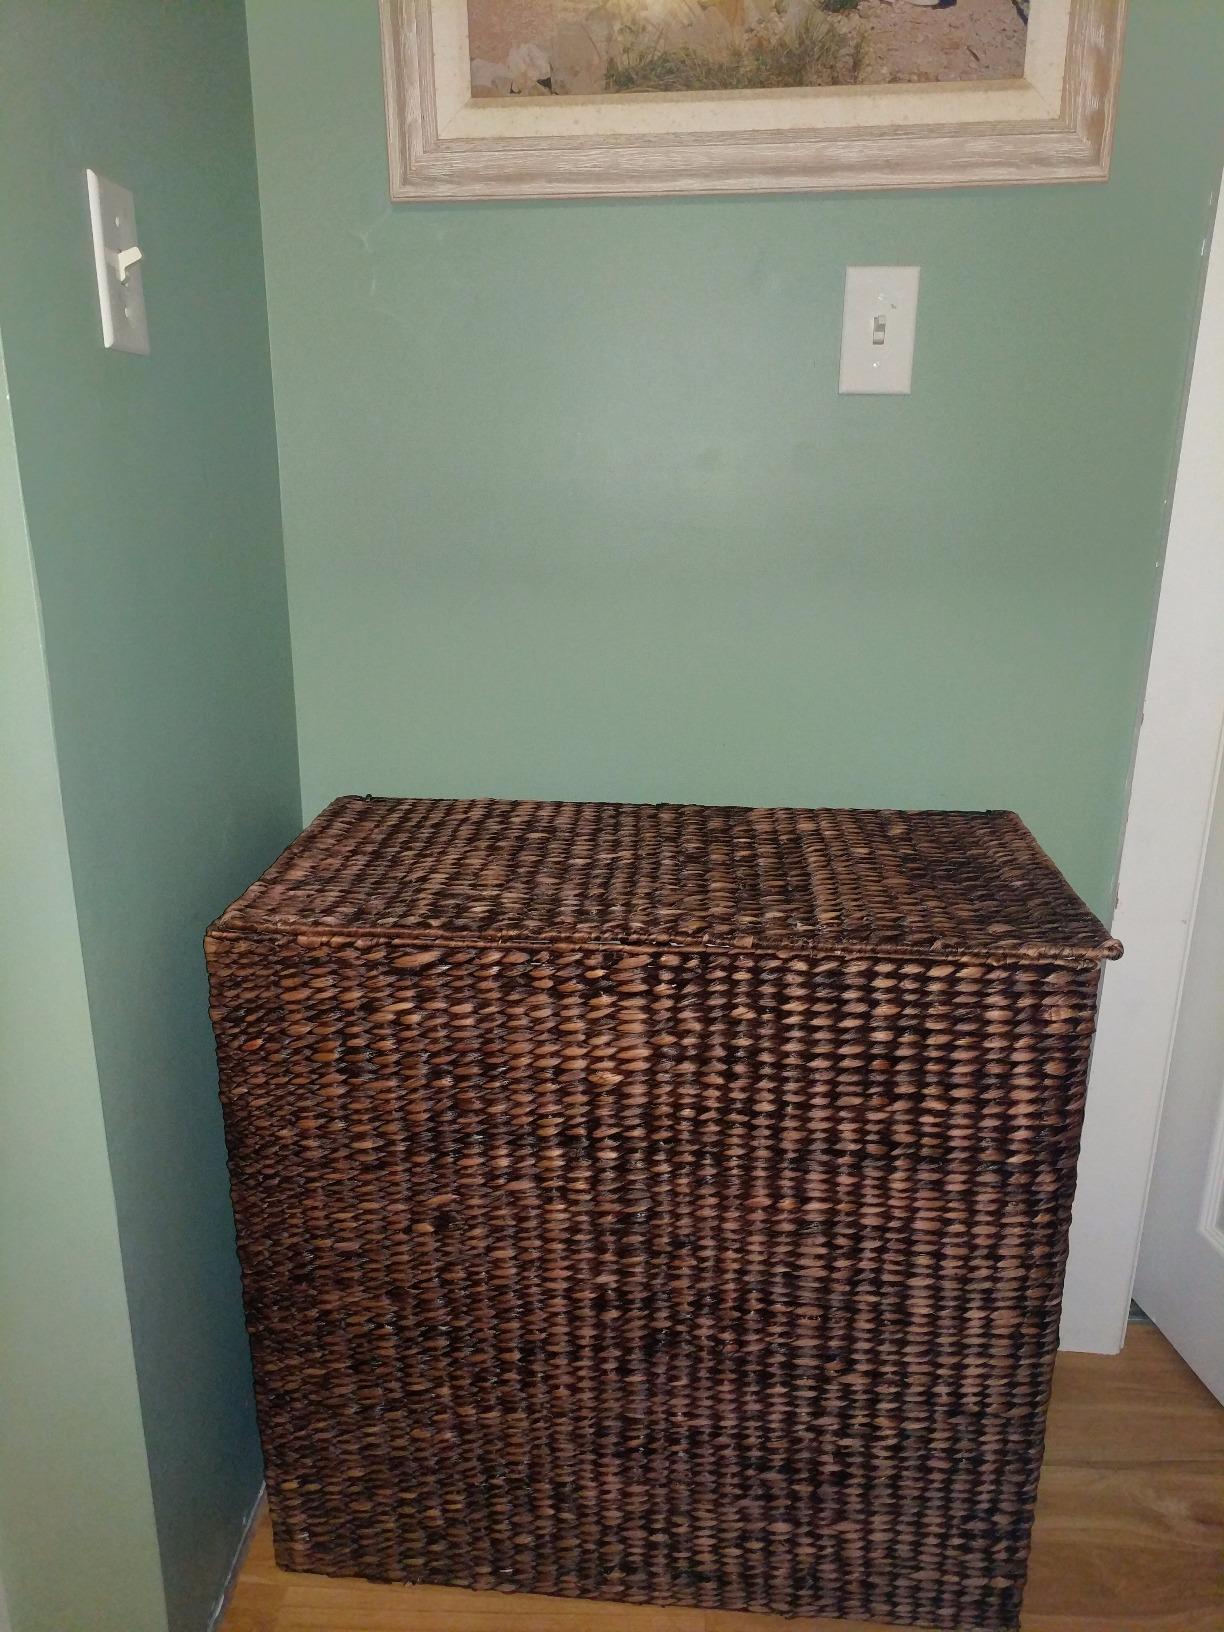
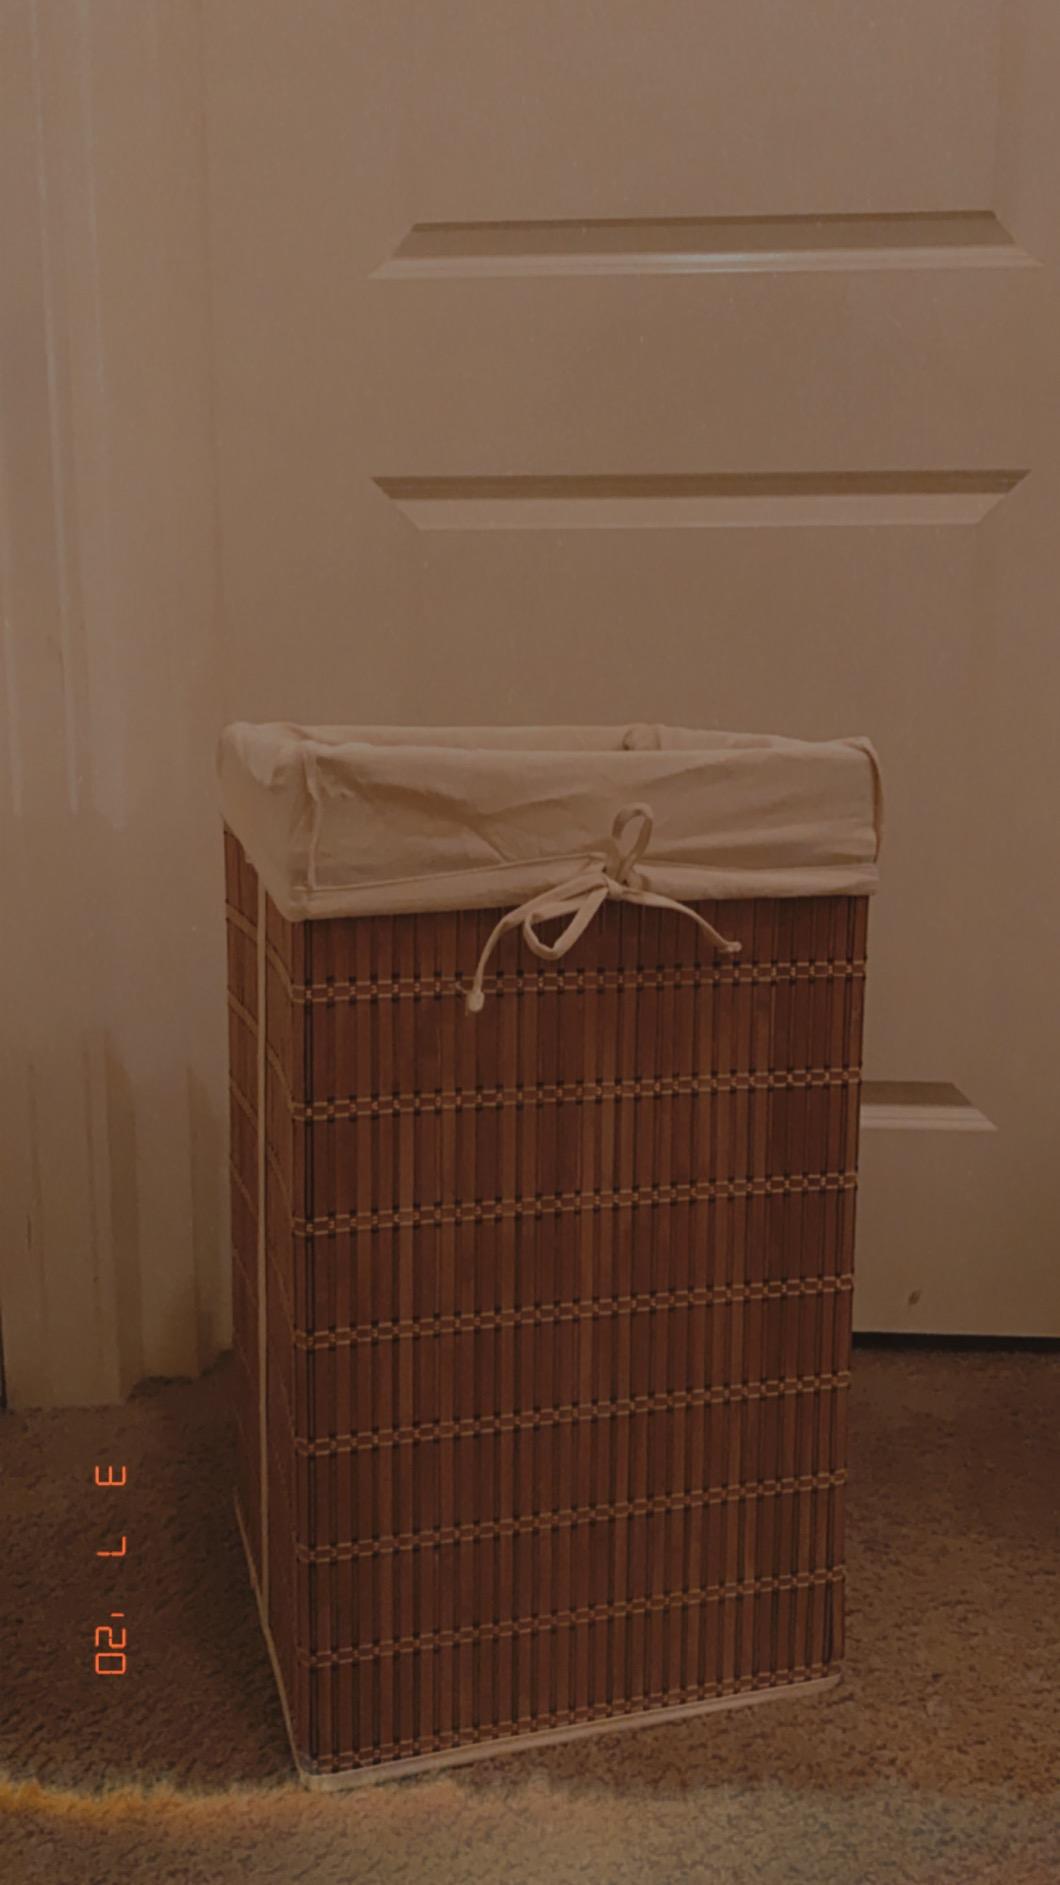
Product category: items_hamper
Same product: no